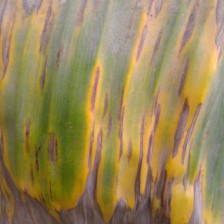
Label: sigatoka